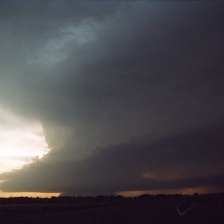
Cloud type: Cumulonimbus